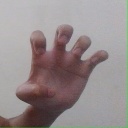
अक्षर: झ